Hooping

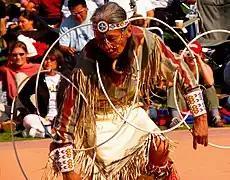
A participant in the 2005 World Hoop Dance Championship at the Heard Museum

The annual Burning Man festival has also served as a melting pot and fertile ground for hoopers from all around the world to share their tricks, techniques, and energy. Ubiquitous grassroots "hoop jams" and "convergences" such as HoopCamp (Watsonville, CA), Hoop Convergence (Efland, NC), SWOOP (Bristol, UK), and Return to Roots Hoop Gathering (Medford, NJ) happen throughout the world almost every month of the year. These meet-ups, as well as various online communities, are the foundations of the hooping subculture.